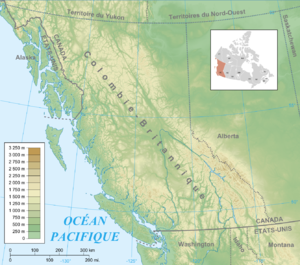
Sujet
La Colombie-Britannique est la province qui est située la plus au sud-ouest du Canada. Elle est longée à l'ouest par l'océan Pacifique, au nord-ouest par l'Alaska Panhandle, au nord par le Yukon et les Territoires du Nord-Ouest, à l'est par la province de l'Alberta et au sud par les États américains de Washington, de l'Idaho et du Montana.